Søllerød

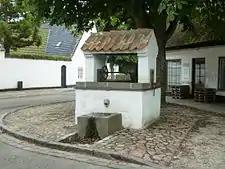
The old well next to the village pond. The current brick structure is from 1919

The villagers originally got their water supply from Søllerød Lake or for superior quality from Suhm's Spring in Øverød. Søllerødgaard had its own well from 1740 and a well was dug at the rectory in 1848, catering also to the school, which was located between the church and the rectory. In 1867, the owners of Søllerødgaard, Fogedgården, Carlsminde and Mothsgården constructed a new public water well next to the village pond.